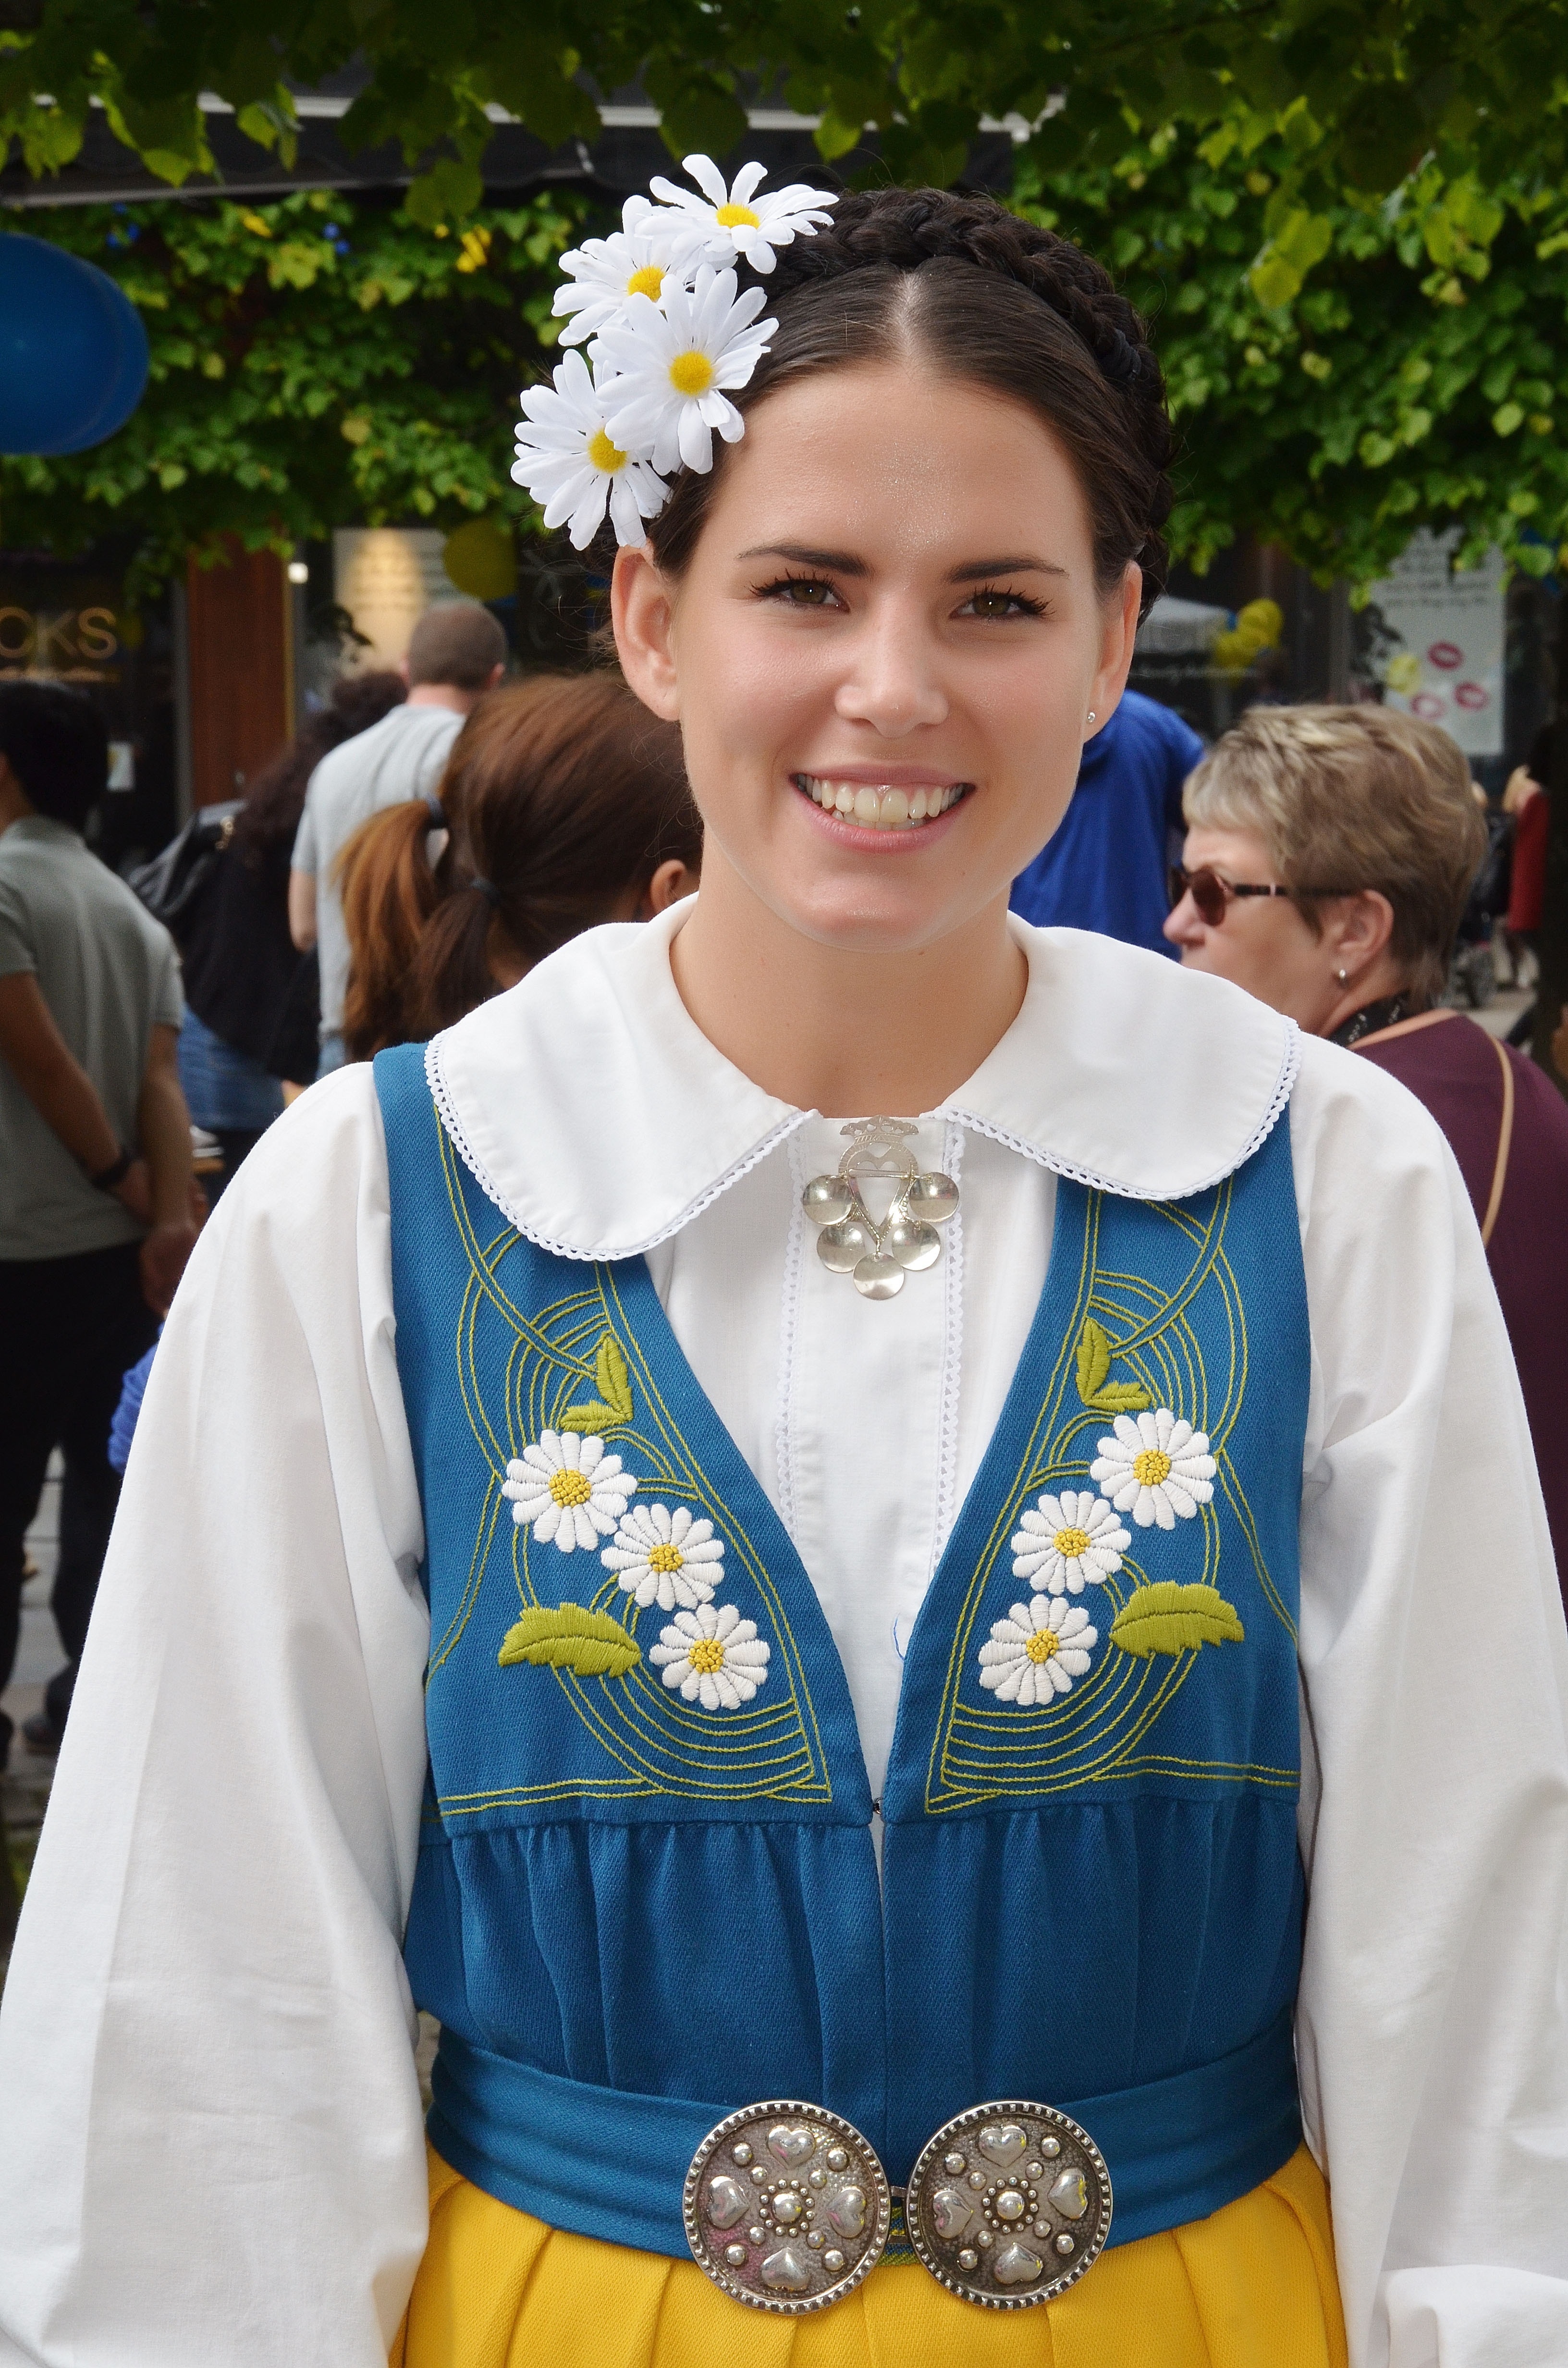
person, girl, woman, female, brunette, portrait, young, spring, symbol, show, clothing, yellow, lady, smiling, face, dress, happy, sweden, tradition, costume, young lady, national costume